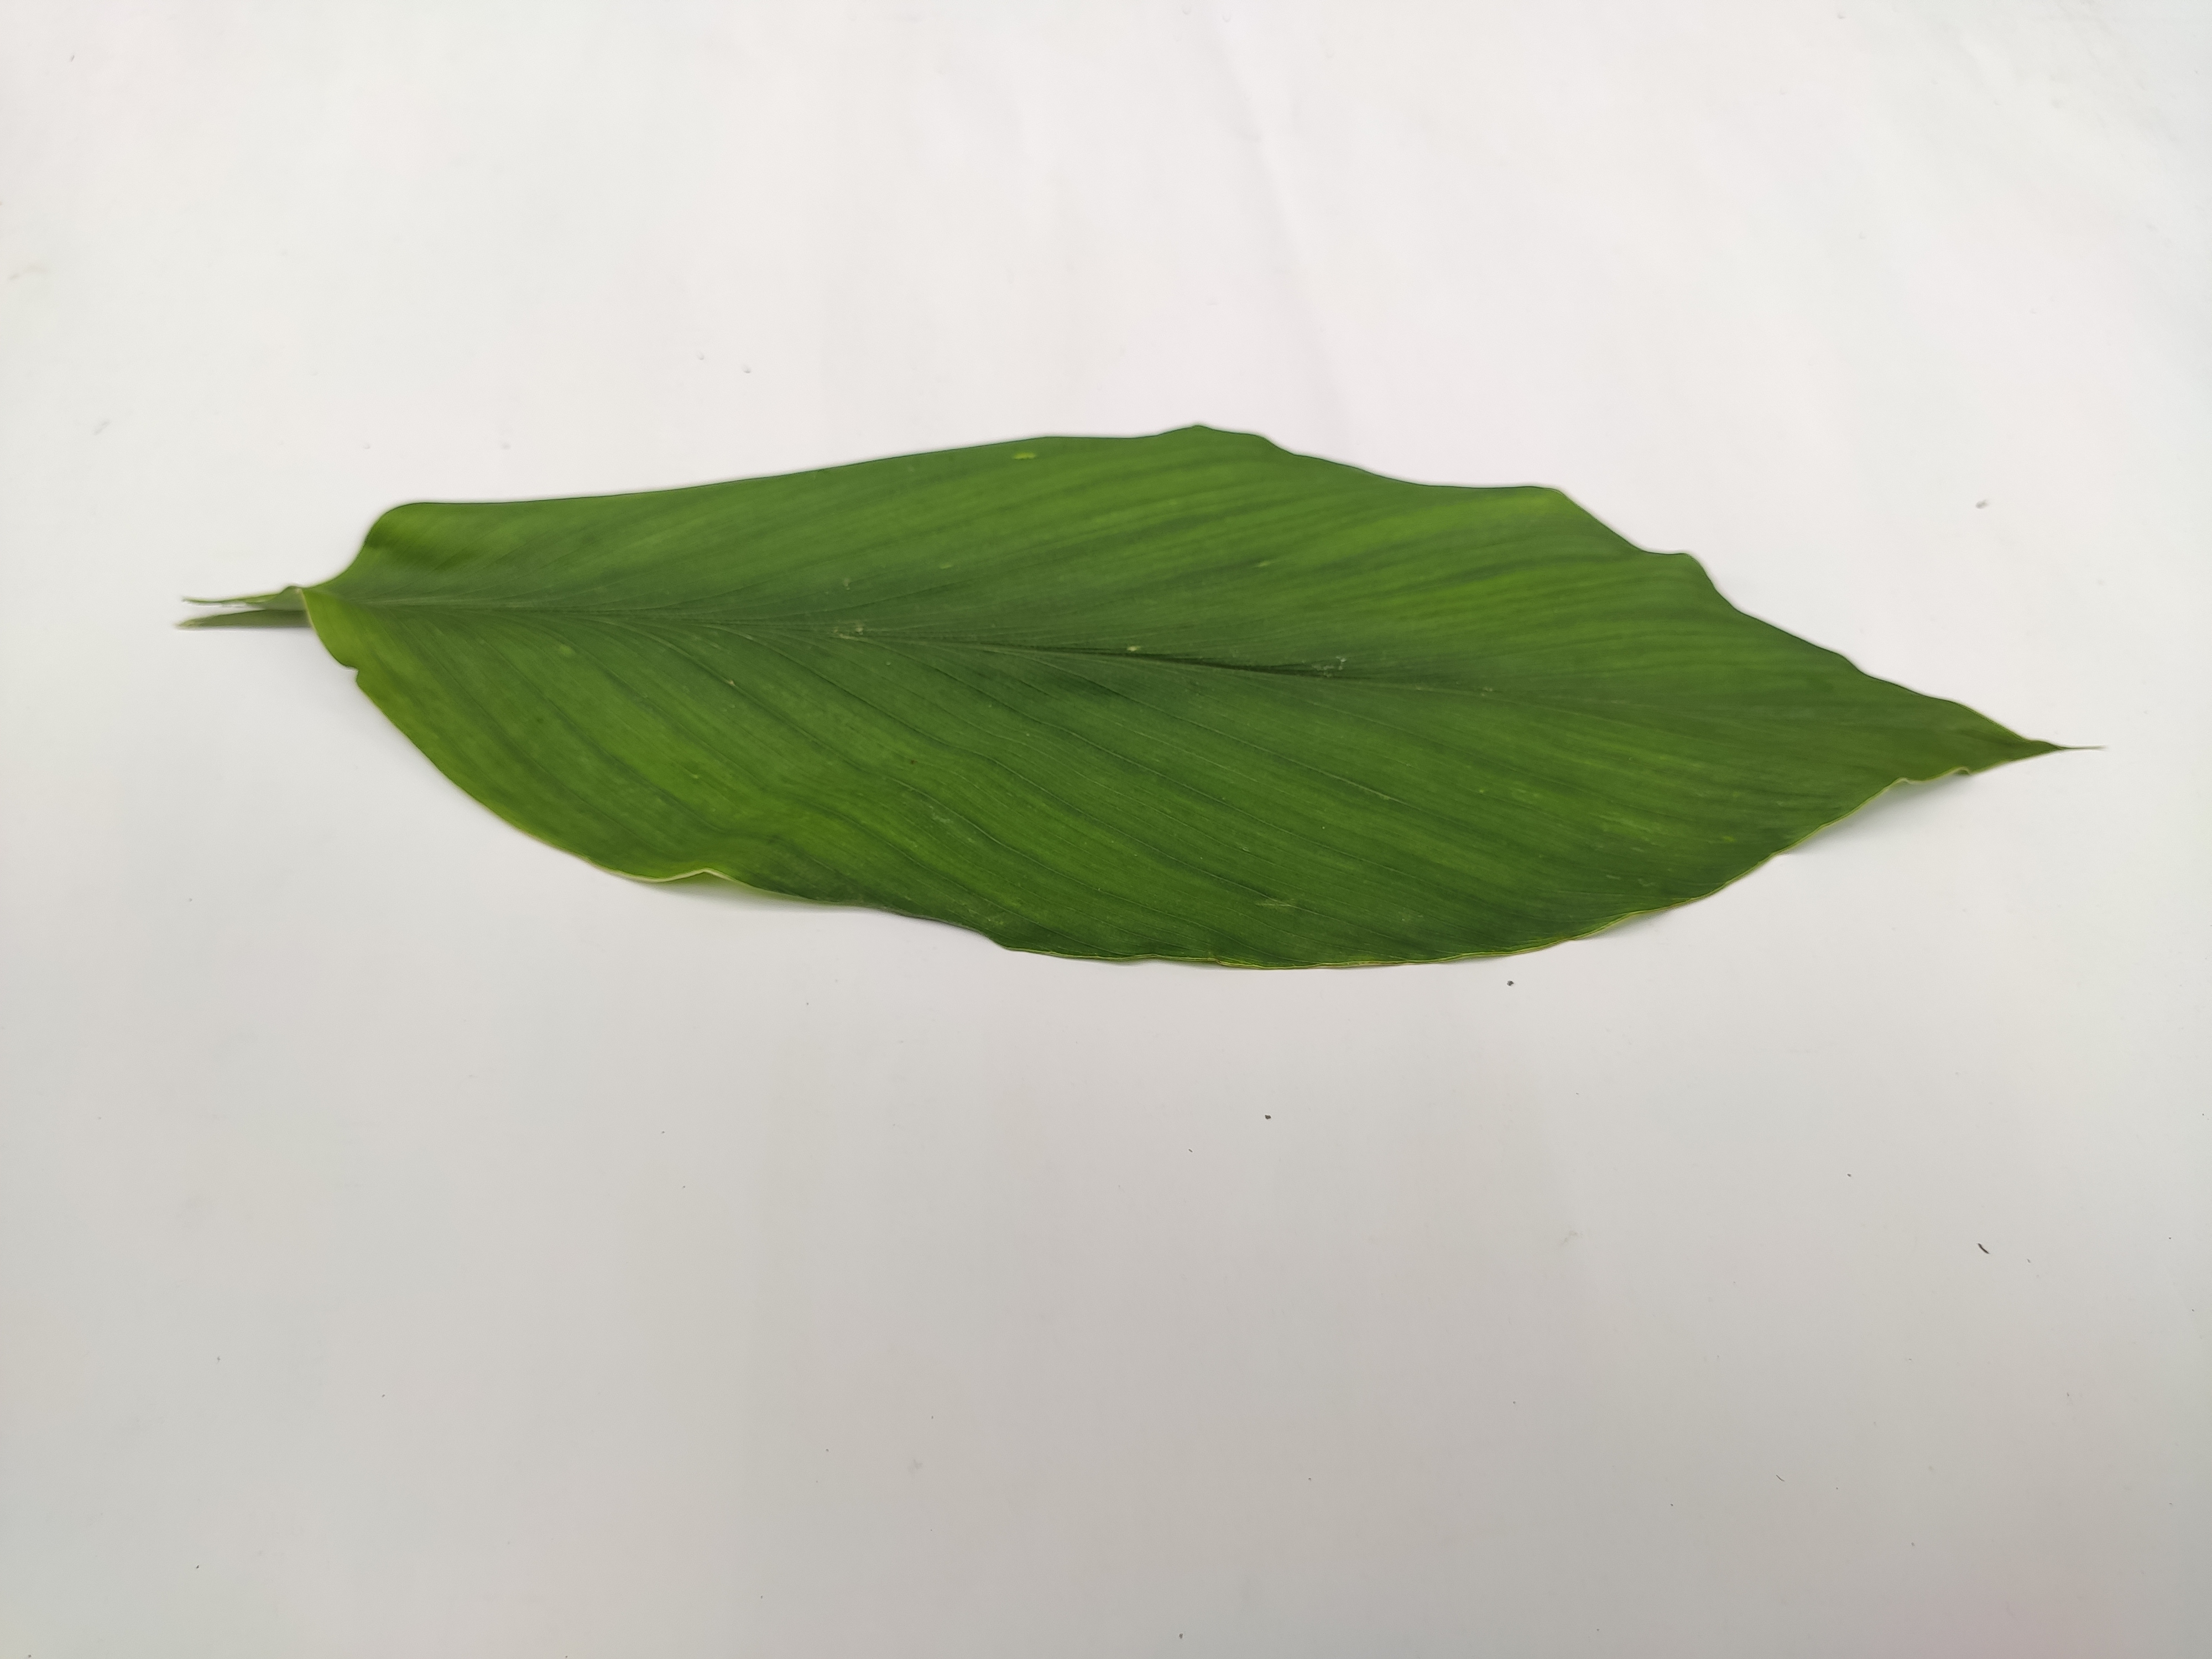
Label: Healthy_Leaf